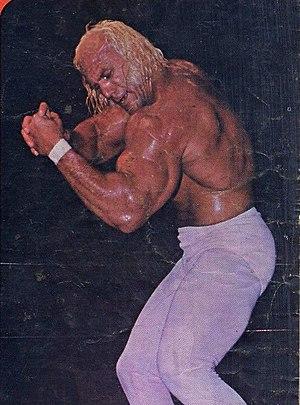
Billy Graham en couverture du magazine de catch Inside Wrestling de mars 1975